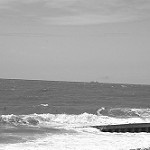
Label: B & W